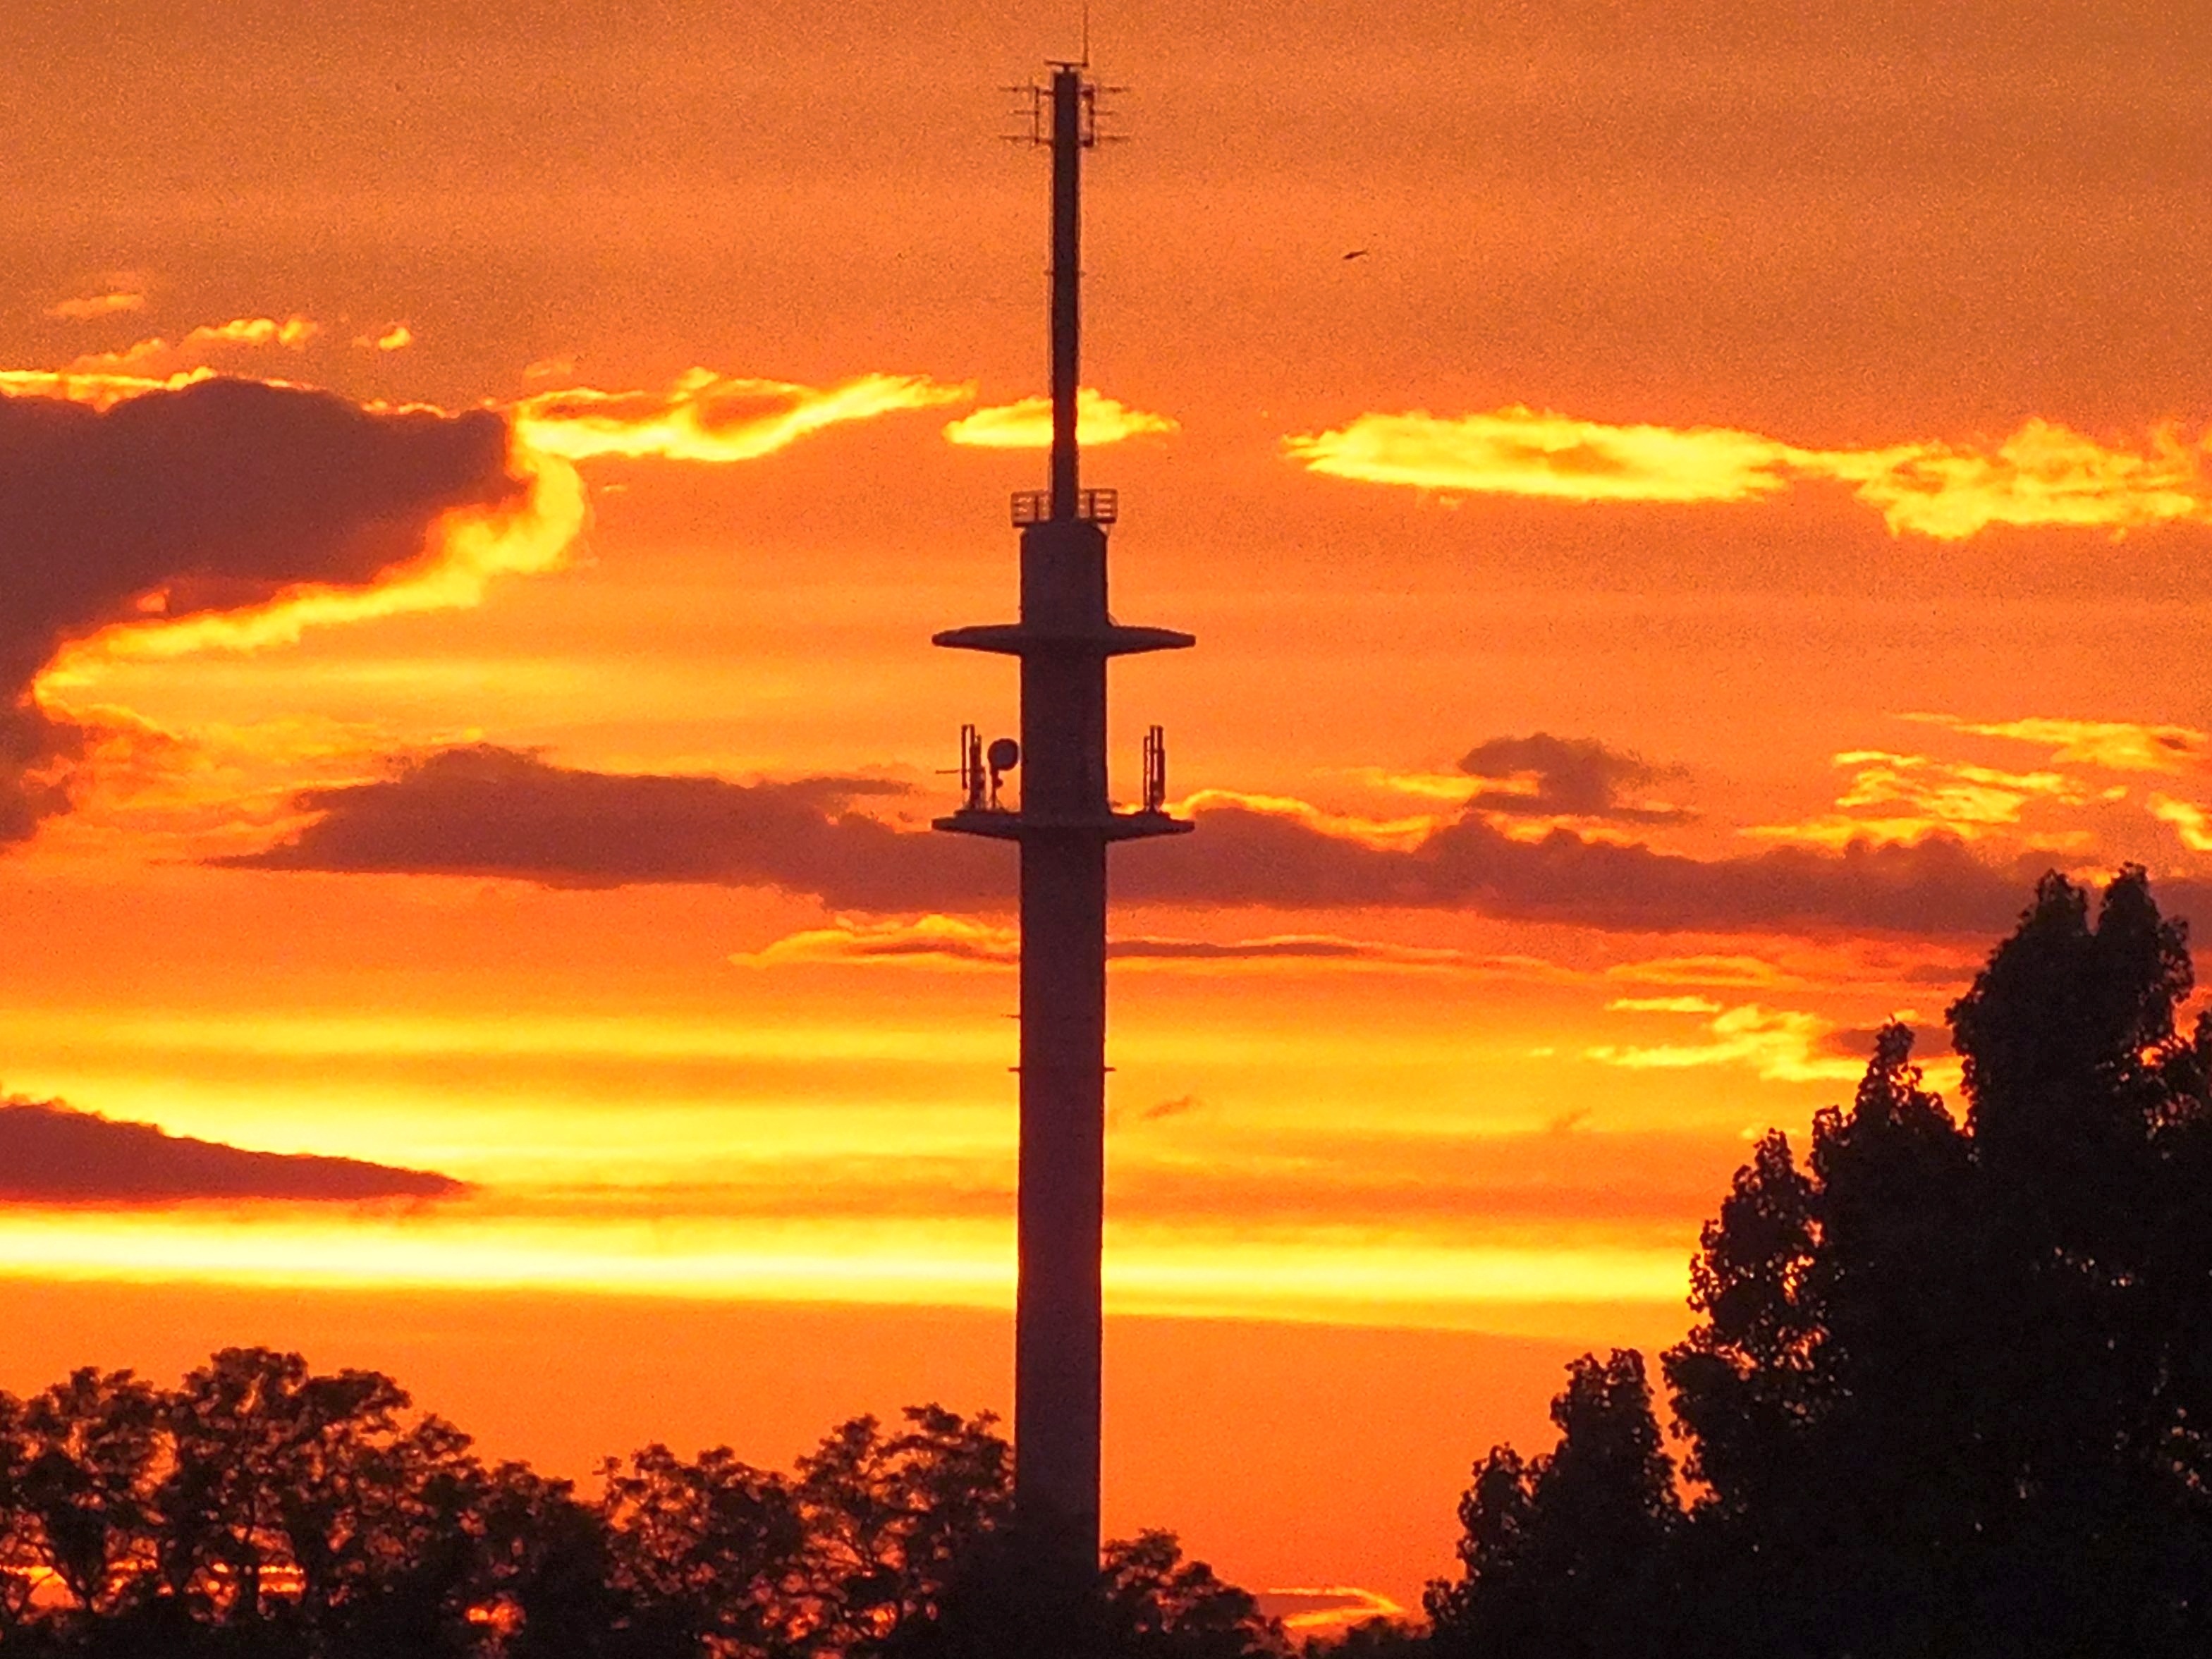
landscape, tree, horizon, cloud, sky, sun, sunrise, sunset, morning, dawn, atmosphere, dusk, evening, cross, clouds, abendstimmung, afterglow, evening sky, transmission tower, red sky at morning